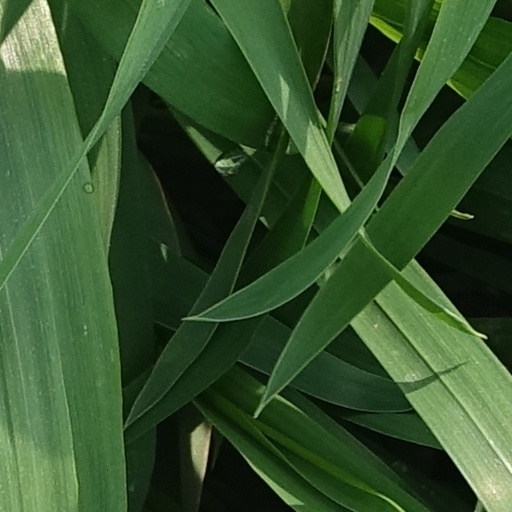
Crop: wheat